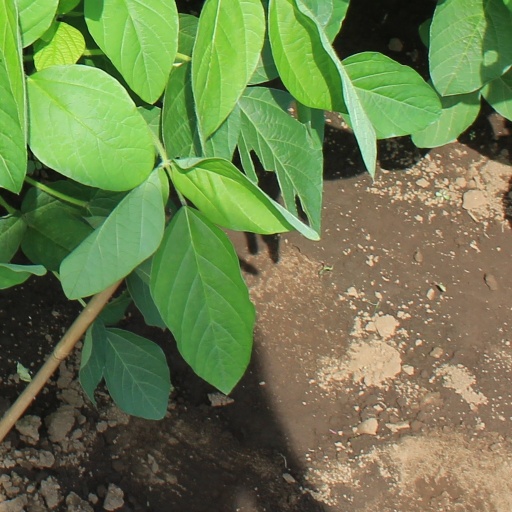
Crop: soybean